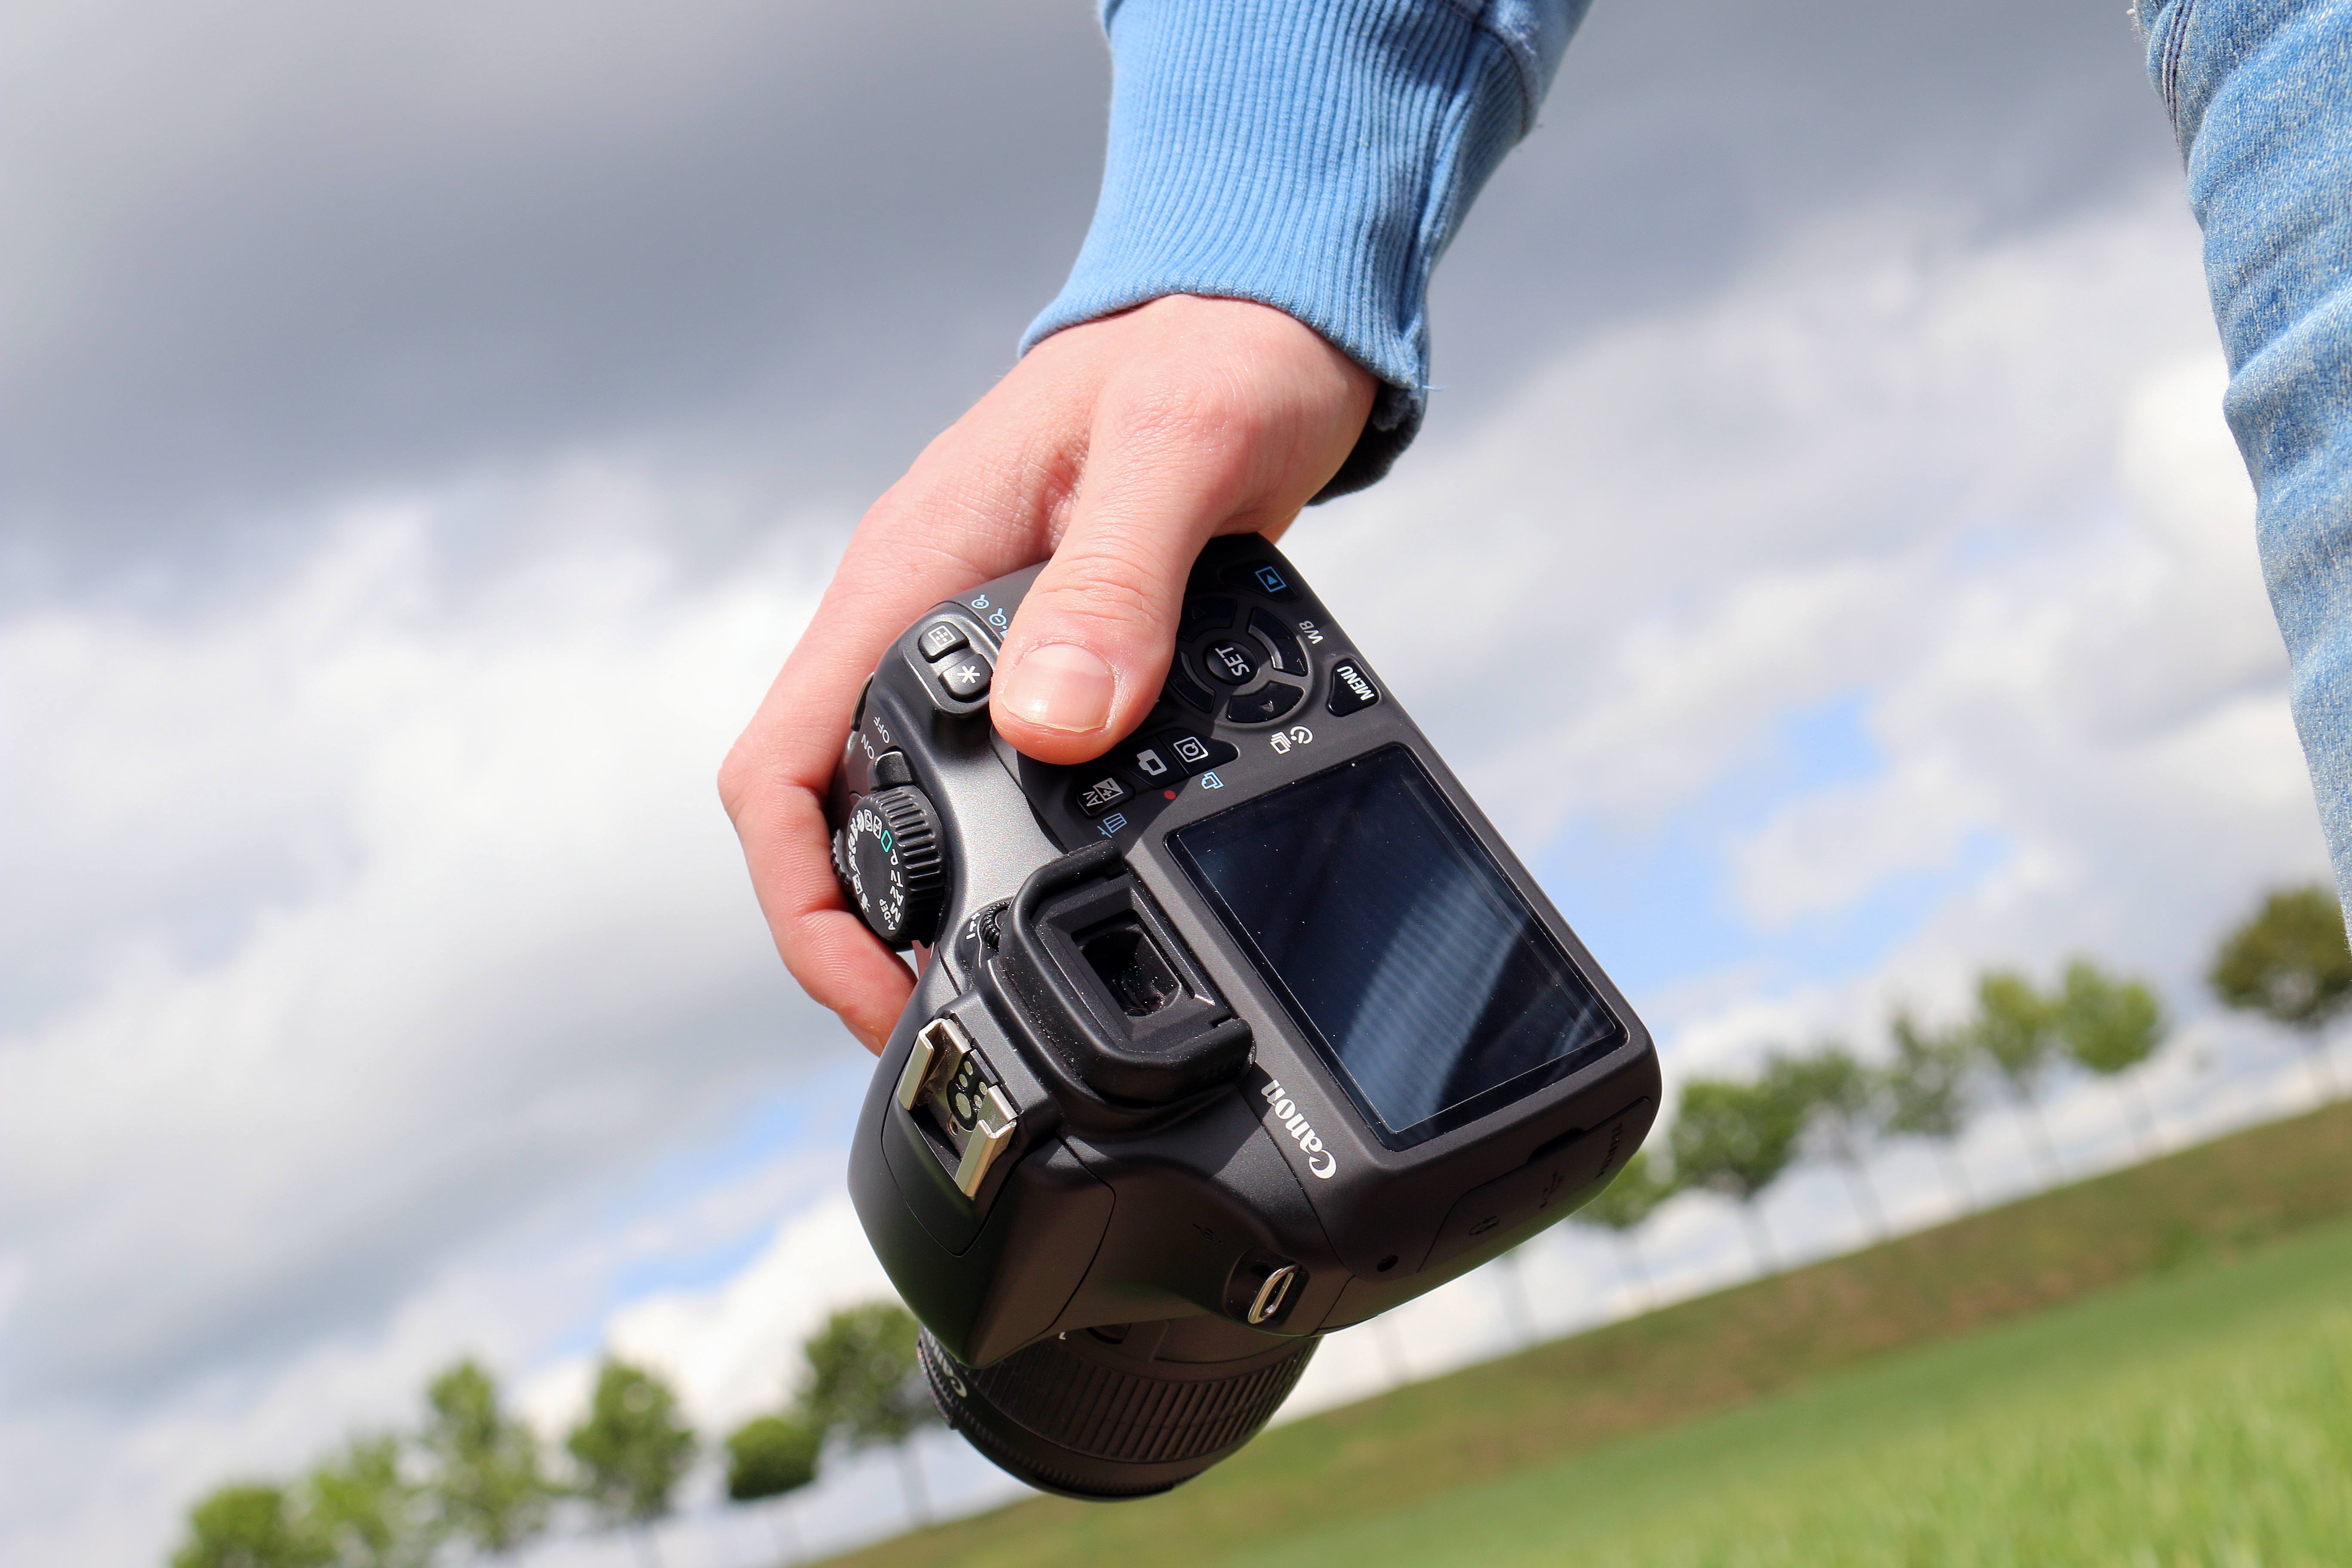
hand, man, camera, photographer, driving, dslr, finger, canon, gadget, arm, mobile phone, product, digital